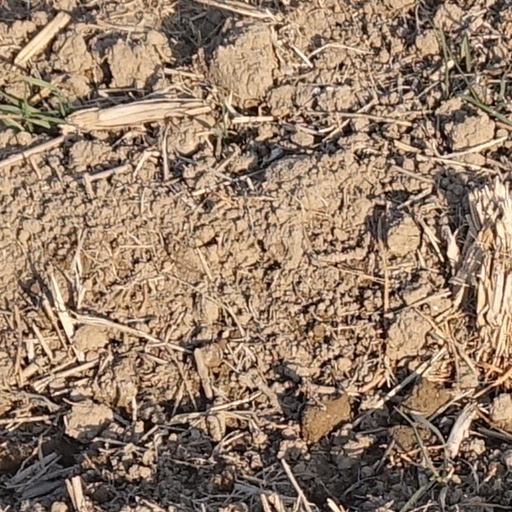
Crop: wheat